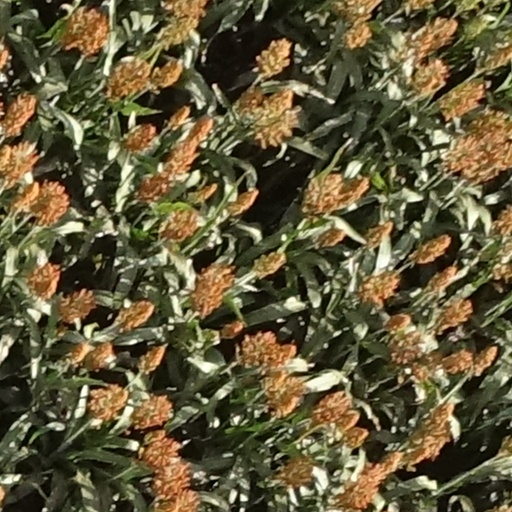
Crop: sorghum